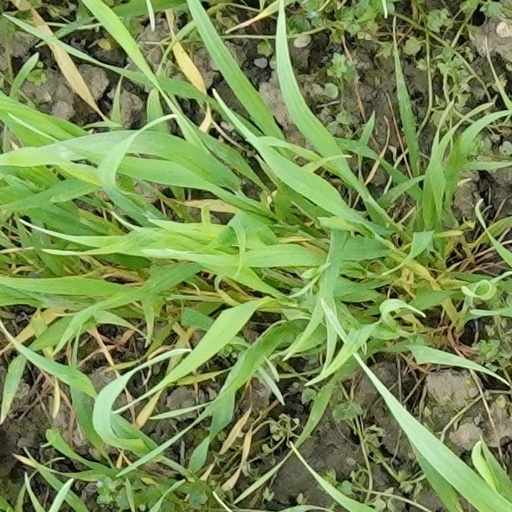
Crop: wheat